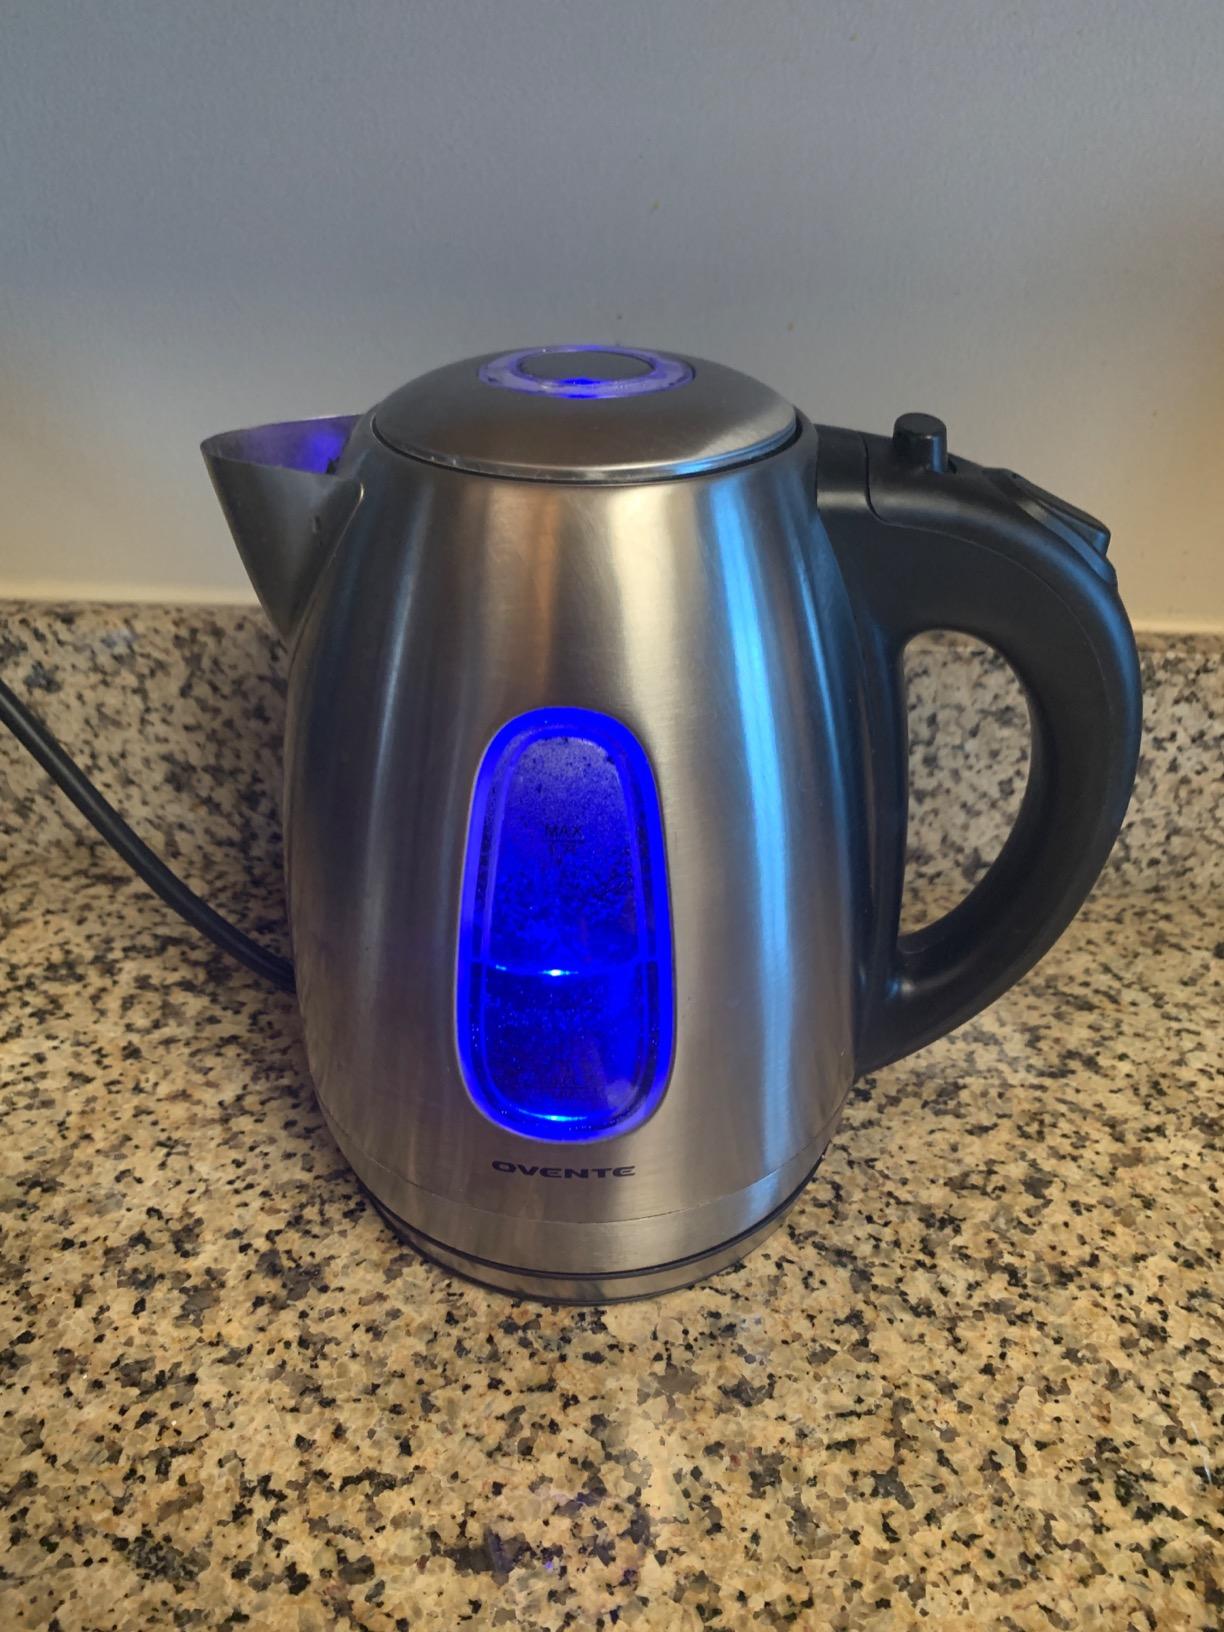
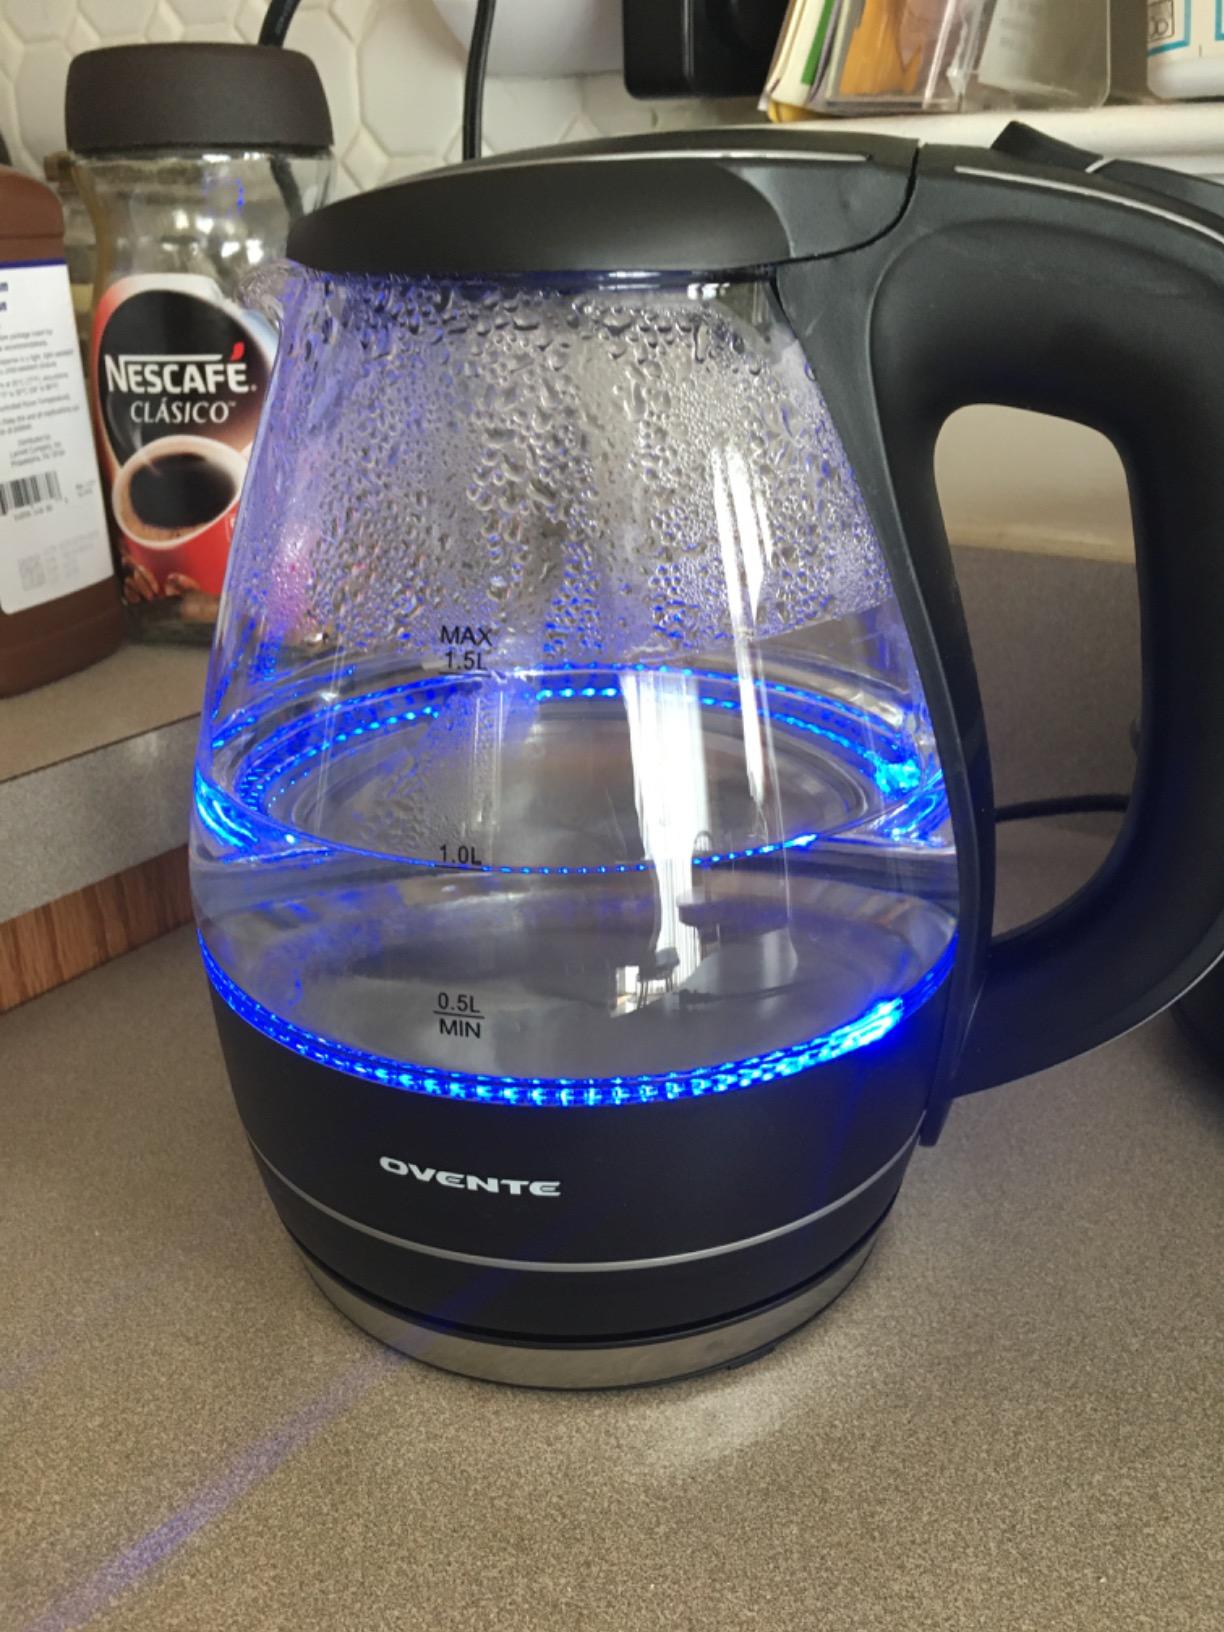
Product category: items_kettle
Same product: no